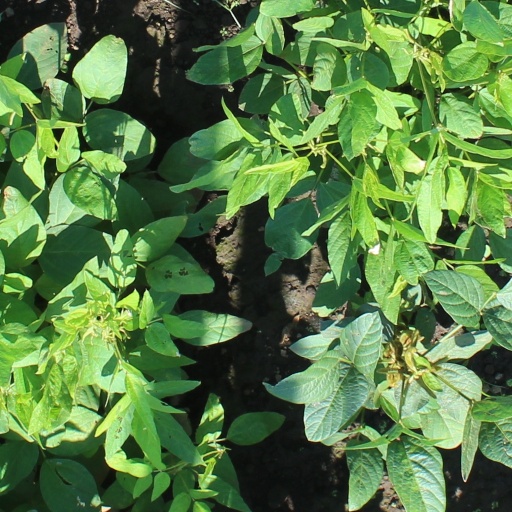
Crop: soybean